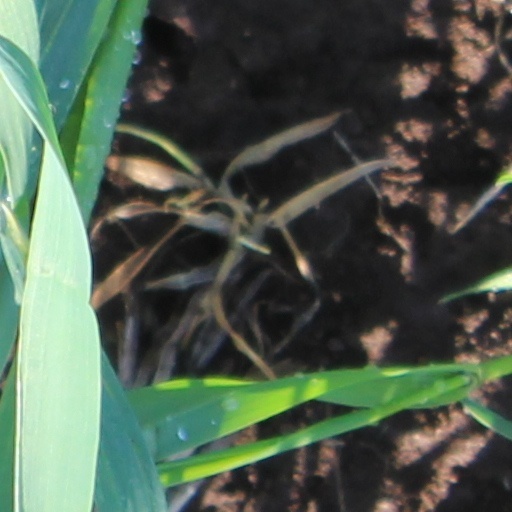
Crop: wheat